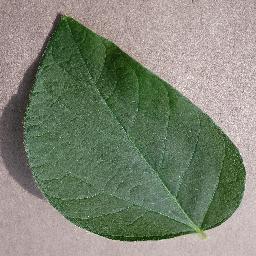
Label: Soybean___healthy